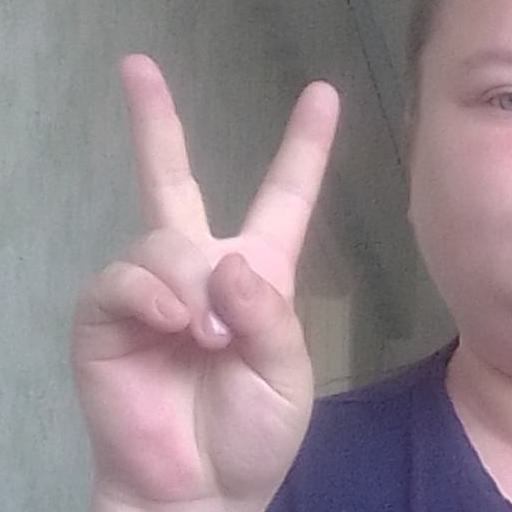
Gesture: peace